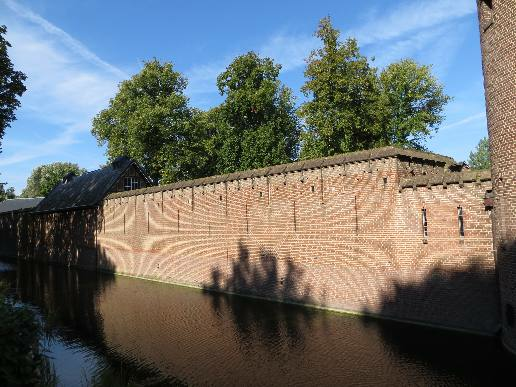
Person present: No